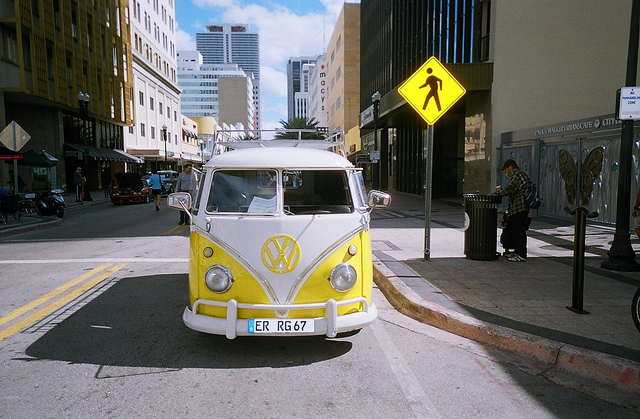
A yellow Volkswagen bus drives down the street.

A white and yellow bus going down the street